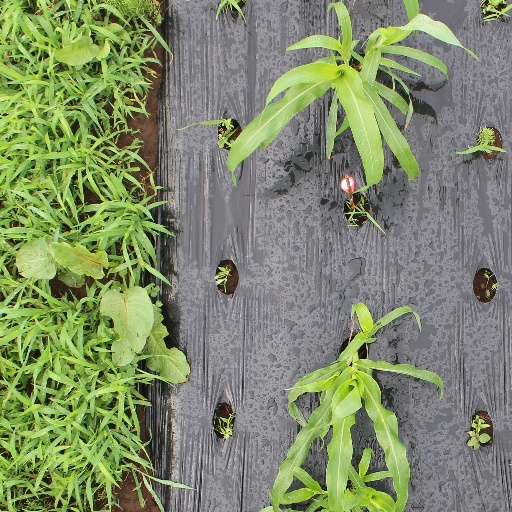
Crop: sorghum